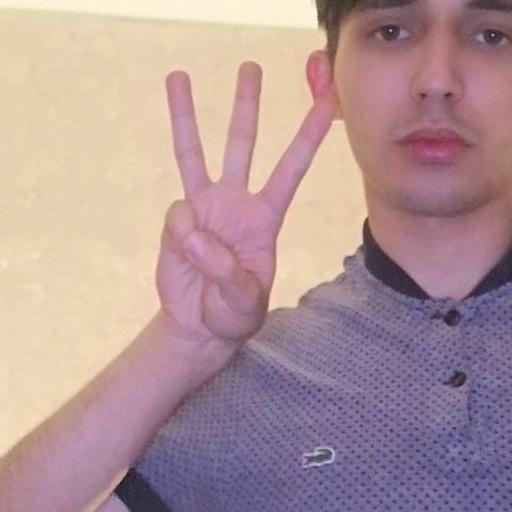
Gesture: three